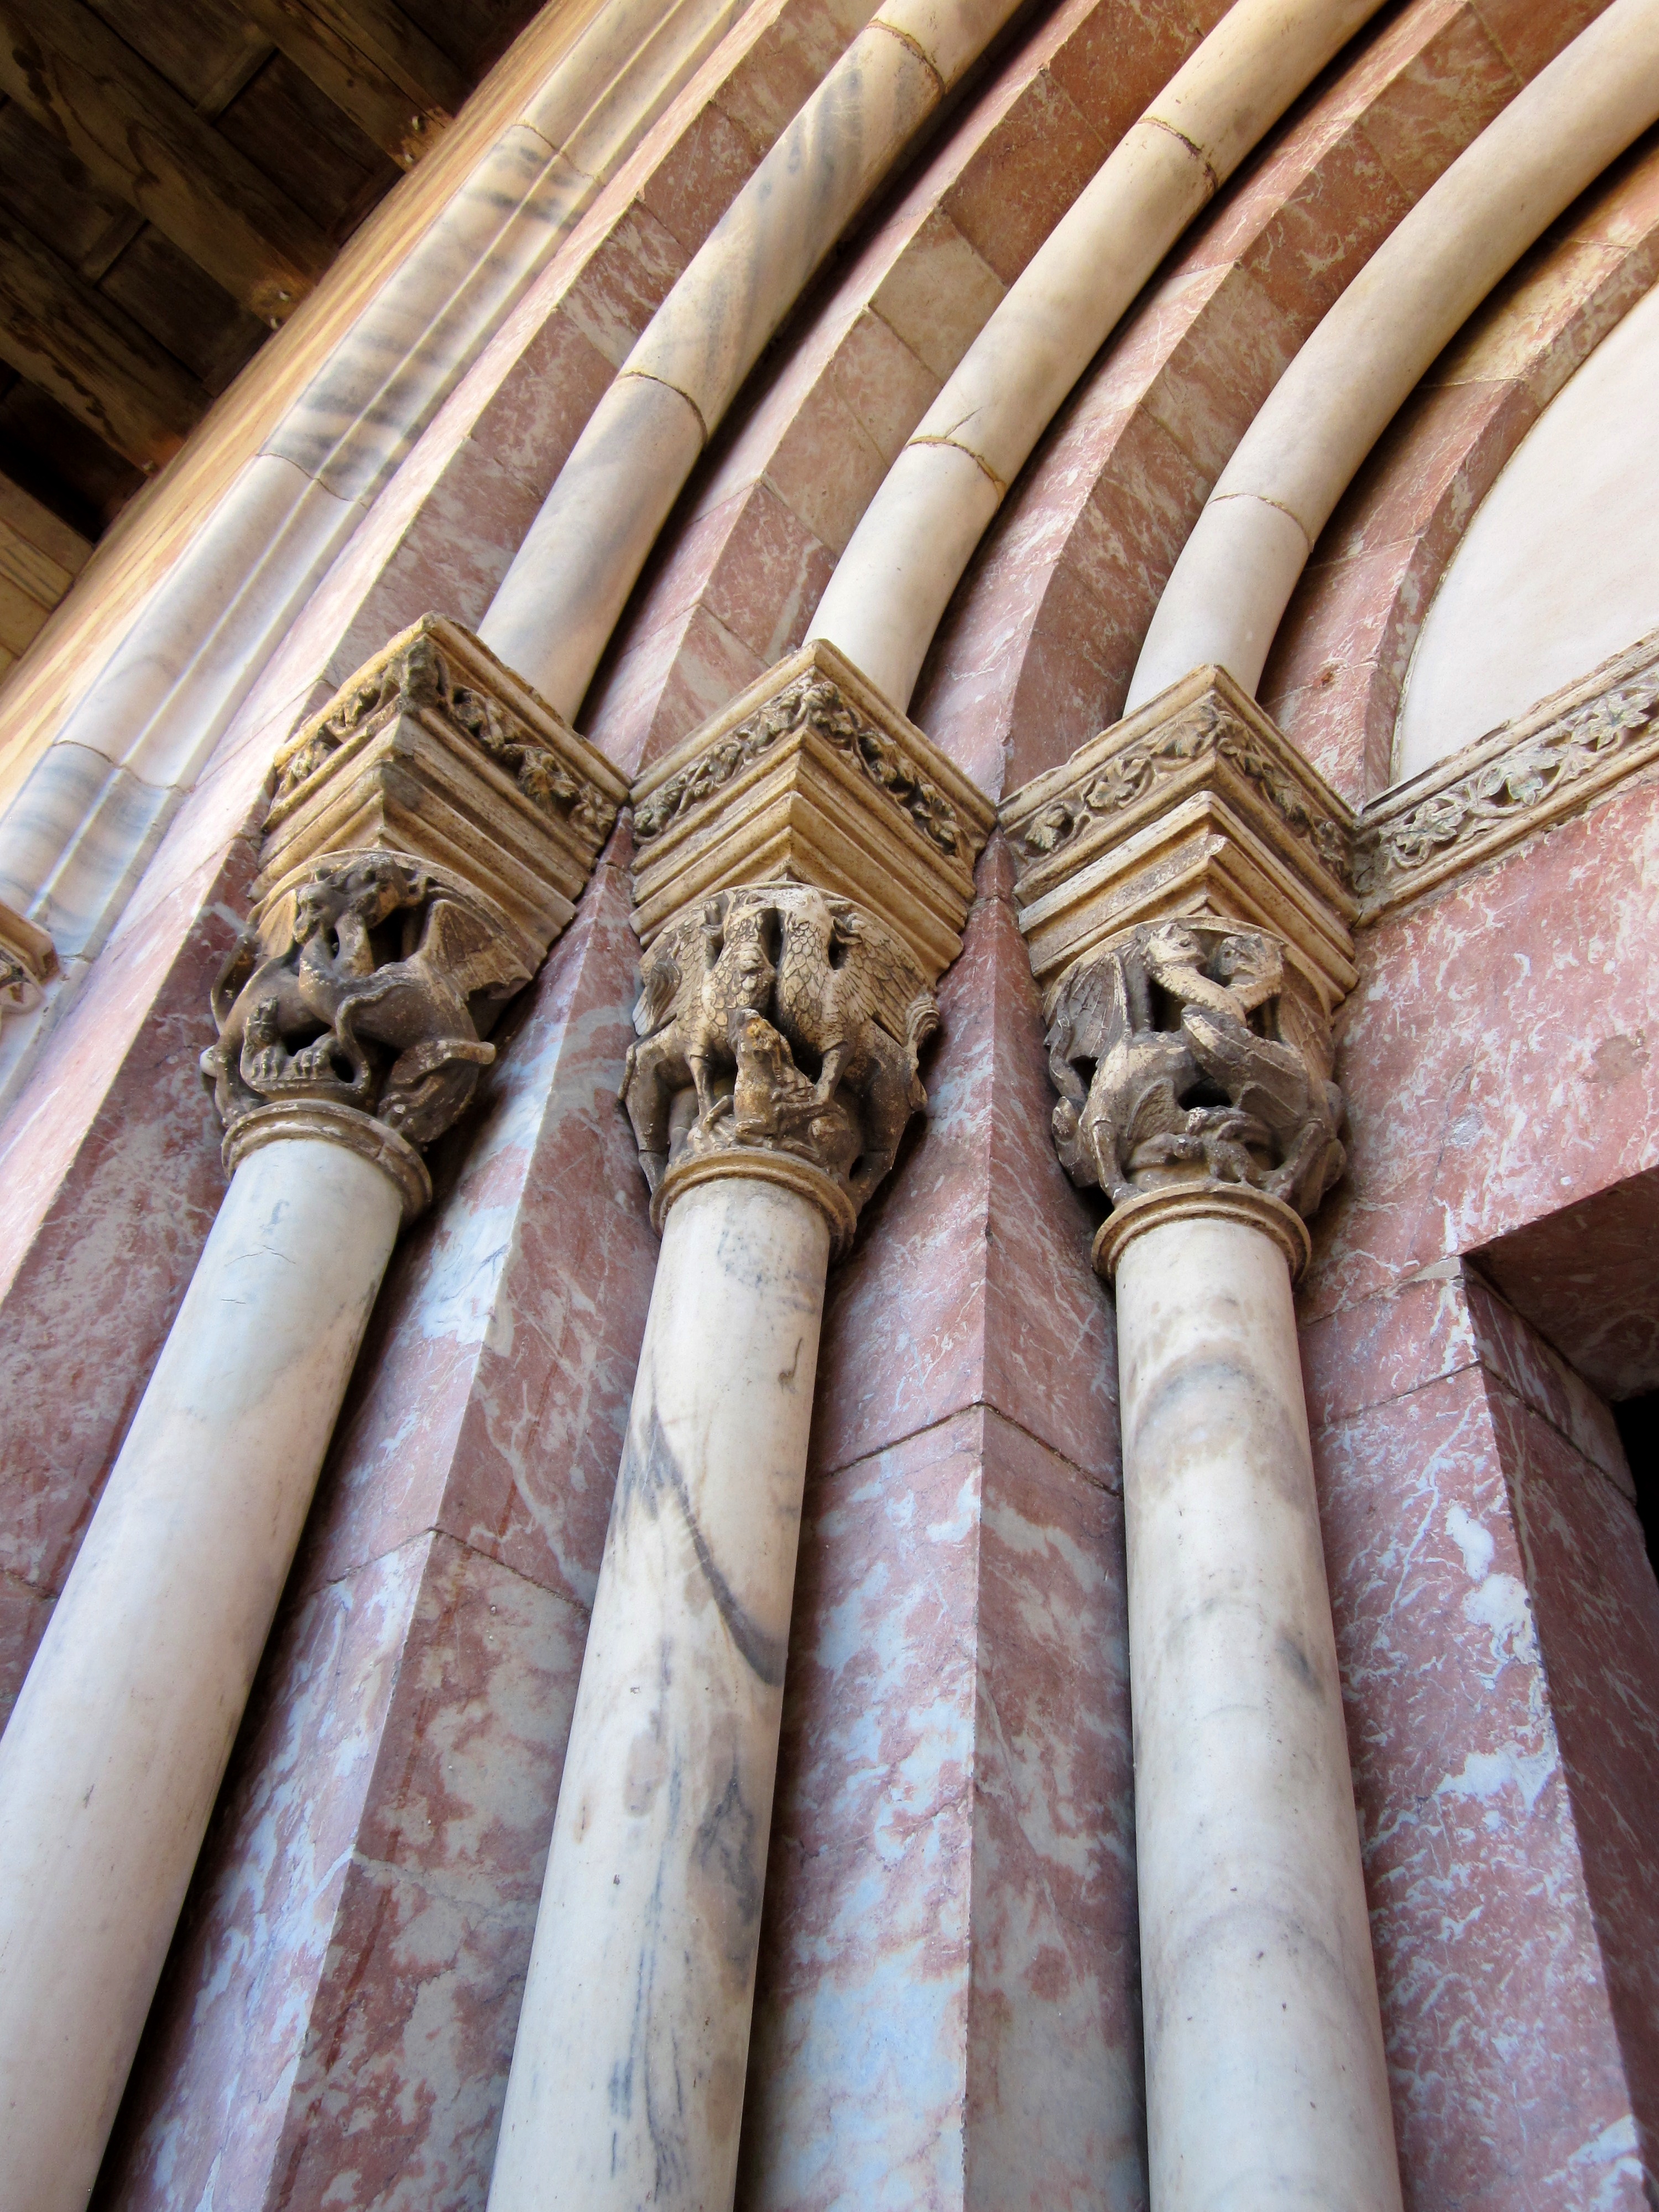
structure, wood, france, column, musical instrument, art, fortress, temple, columns, carving, perpignan, ancient history, languedoc roussillon, palace of the kings of majorca, pyrenees orientales, baluster